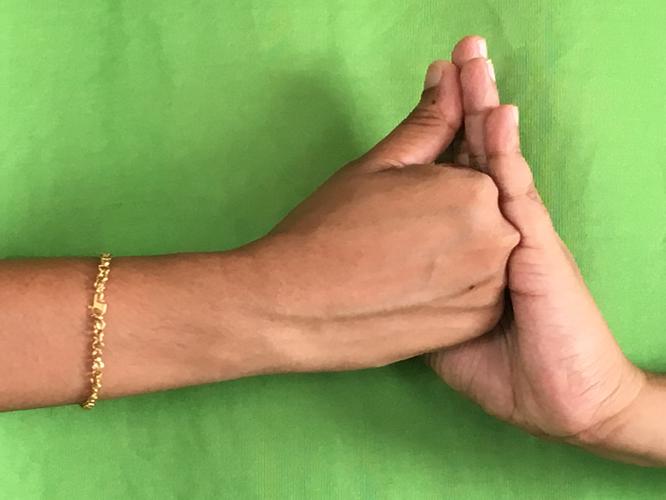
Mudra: Shanka
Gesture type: double_hand